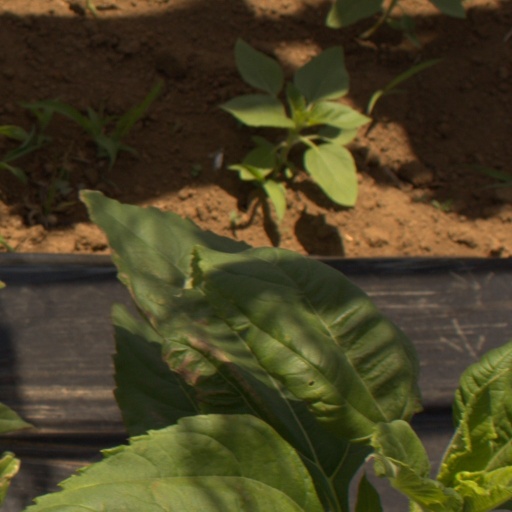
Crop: Jerusalem artichoke